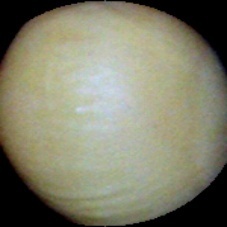
Label: Immature